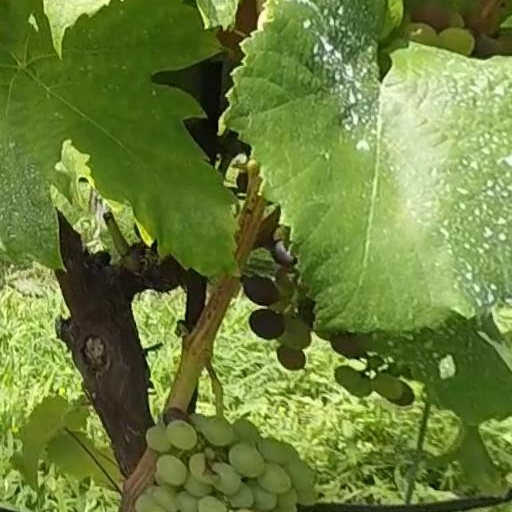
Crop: grape